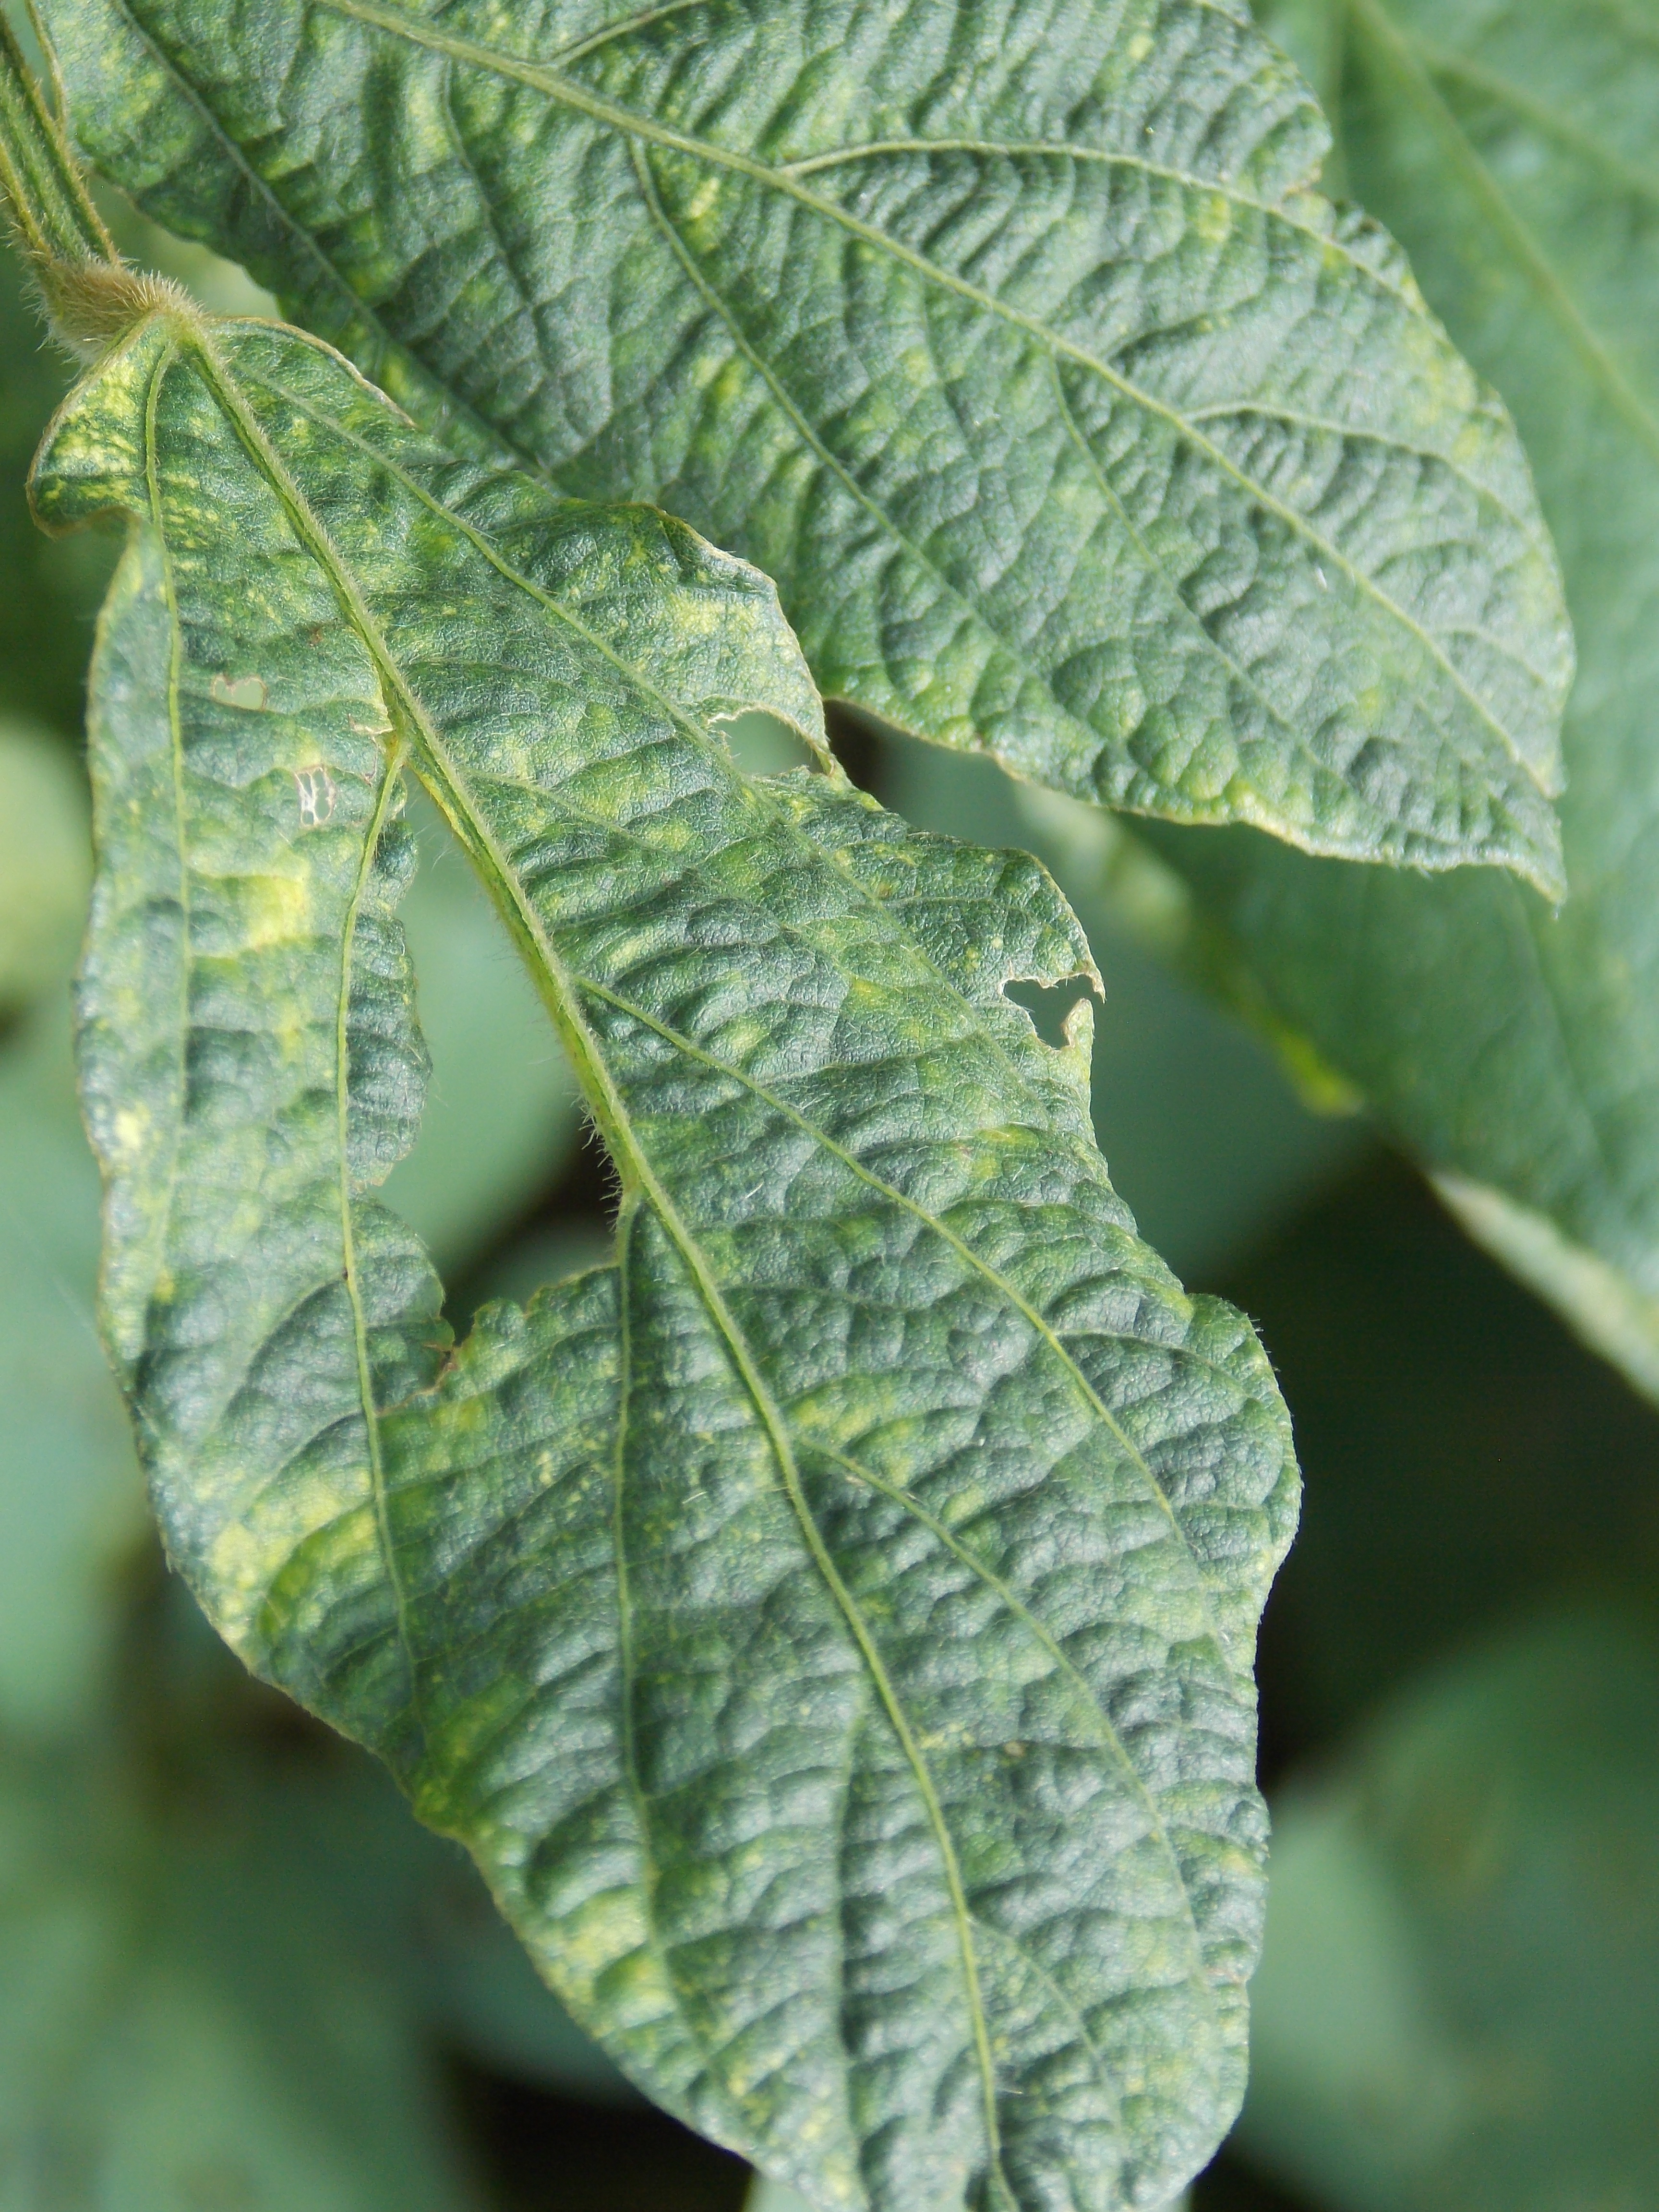
Label: Disease